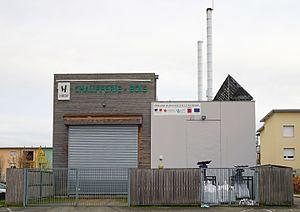
Chaufferie collective au bois à d'Héricourt (Haute-Saône).
Héricourt est une commune française située dans le département de la Haute-Saône en région Bourgogne-Franche-Comté. Elle fait partie de la région culturelle et historique de Franche-Comté.